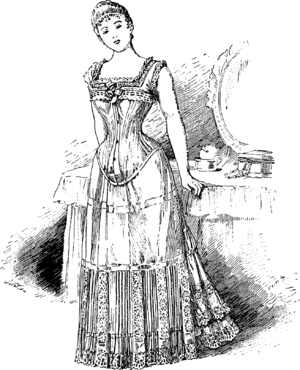
Korset / Billeder
Et korset er en beklædningsgenstand, der som regel bæres af kvinder og sidder stramt omkring mave, talje og hofter. Korsettet er ofte forsynet med stivere og snøres tæt til kroppen. Det blev især anvendt fra renæssancen indtil første del af 1900-tallet, hvor det til dels blev afløst af hofteholder og BH. Korset er også blevet kaldt snøreliv. Mennesker der fremstiller korsetter kaldes korsetmagere. Ordet korset er et lån fra fransk 'corset', der er afledt af oldfransk 'cors'.